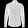
Label: Shirt